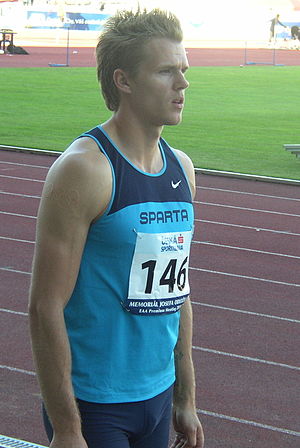
Morten Jensen (atlet)
Morten Jensen er en dansk atlet, der primært begår sig i disciplinerne længdespring, 100 meter og 200 meter. Hans klub er Sparta, som han har været en del af siden 2005. Før det var han en del af FIF Hillerød.